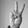
ASL letter: V